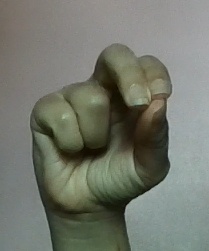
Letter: gaaf